Andreas Trautmann

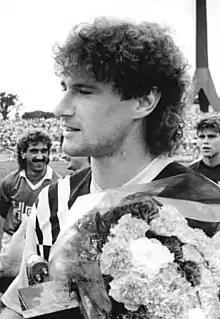
Trautmann in 1989

Andreas Trautmann (born 21 May 1959) is a German former professional footballer who played as a midfielder. Trautmann spent much of his career with Dynamo Dresden, for whom he played 270 games in the DDR-Oberliga (the third most for the club, behind Hans-Jürgen Dörner and Reinhard Häfner, respectively). During this time he earned 14 caps for East Germany, and won the silver medal at the 1980 Olympics. After reunification, Trautmann moved west, joining Fortuna Köln alongside teammates Matthias Döschner and Hans-Uwe Pilz, but it did not work out, and he was back at Dynamo Dresden within six months. He played out his career across town with Dresdner SC, before retiring in 1994.